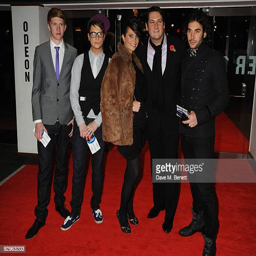
new romantic artist arrives at the film premiere